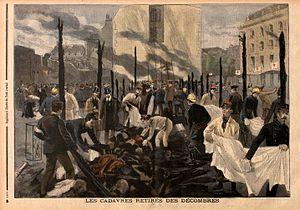
Bazar de la Charité. Les cadavres retirés des décombres. Le Petit Journal. Supplément illustré, 16 mai 1897, p. 8.
Le Bazar de la Charité est une vente de bienfaisance organisée à partir de 1885 à Paris par le financier Henri Blount et présidée par le baron de Mackau. Il s'agissait de vendre des objets — objets d’arts, bibelots, tableaux, bijoux, livres et toutes pièces provenant de dons — au profit des pauvres.